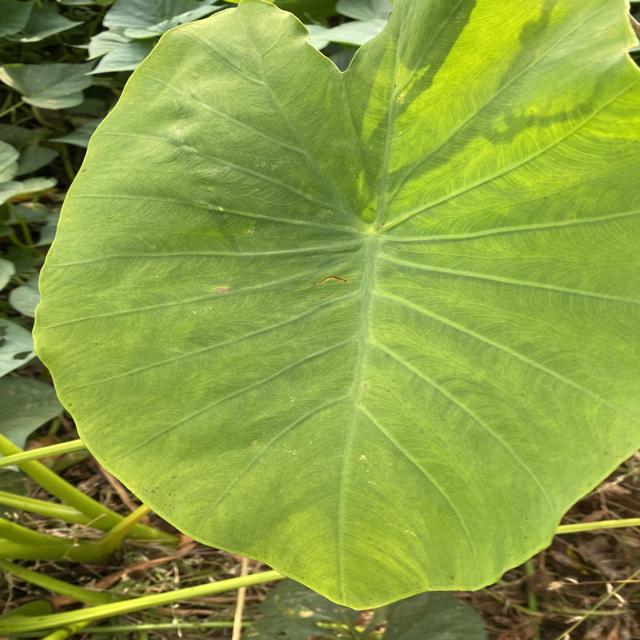
Label: Healthy